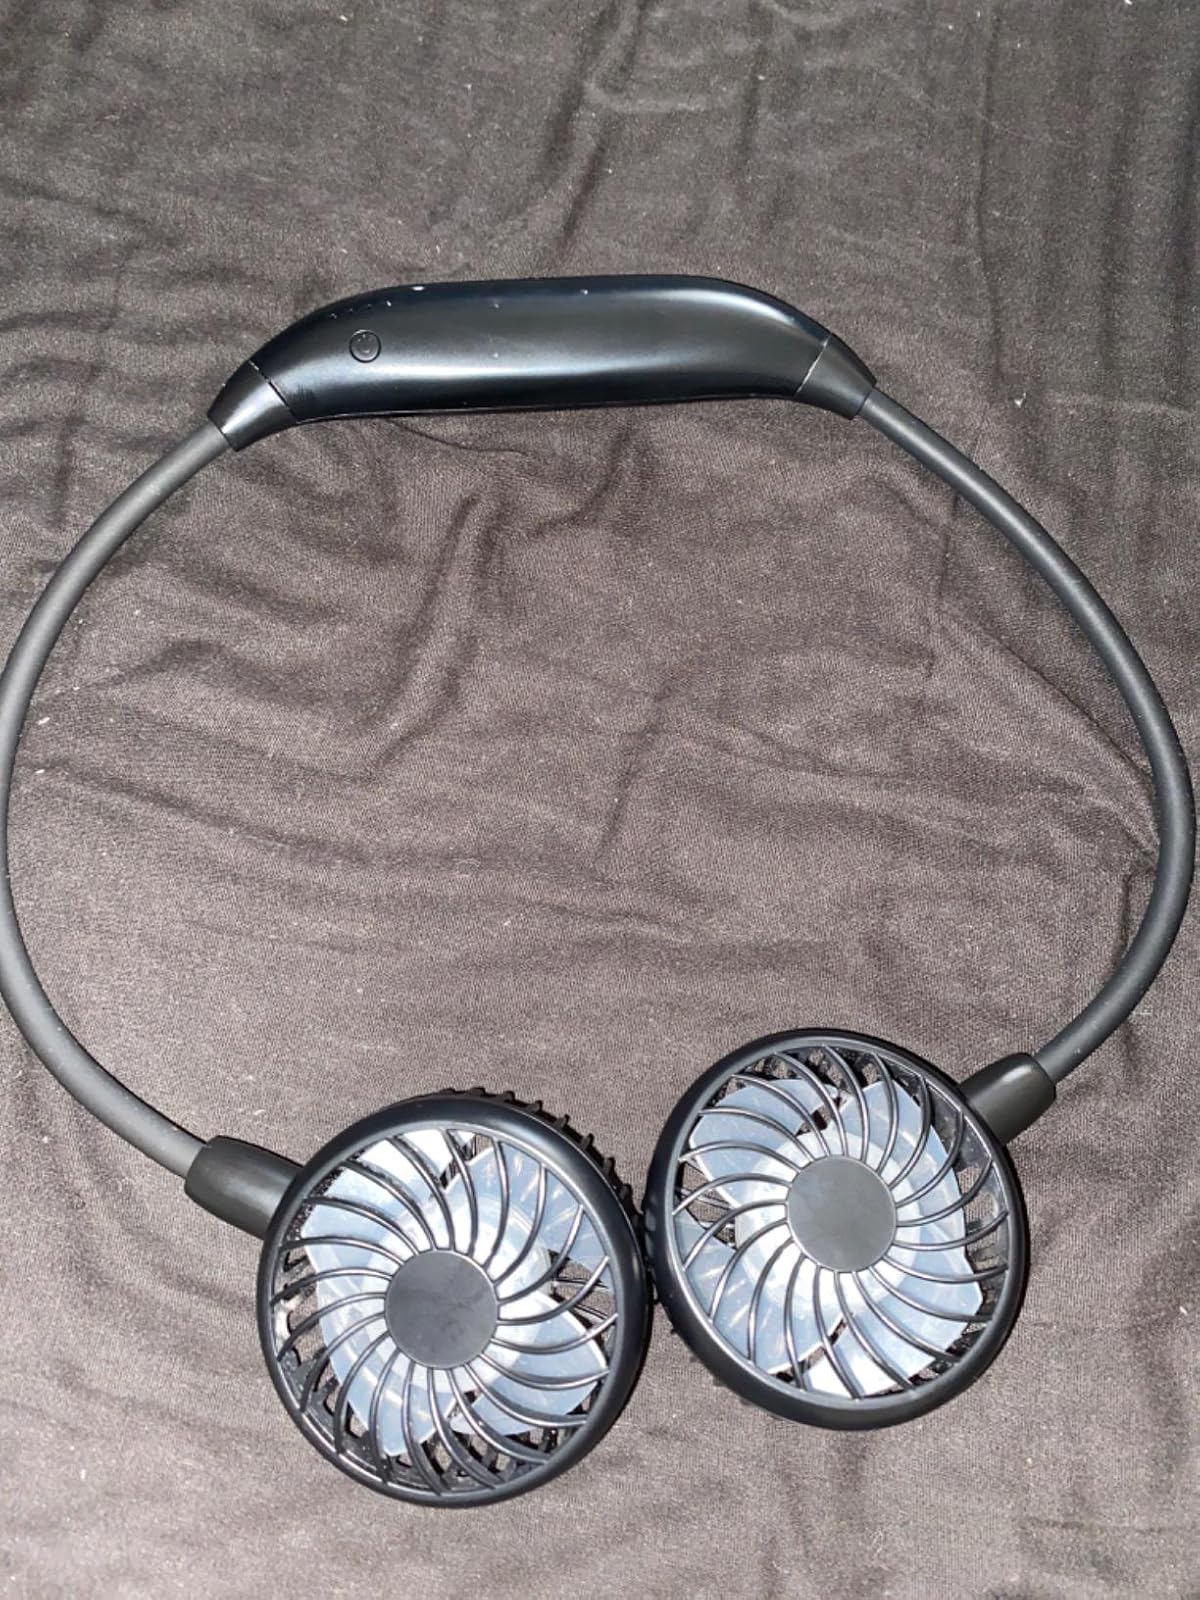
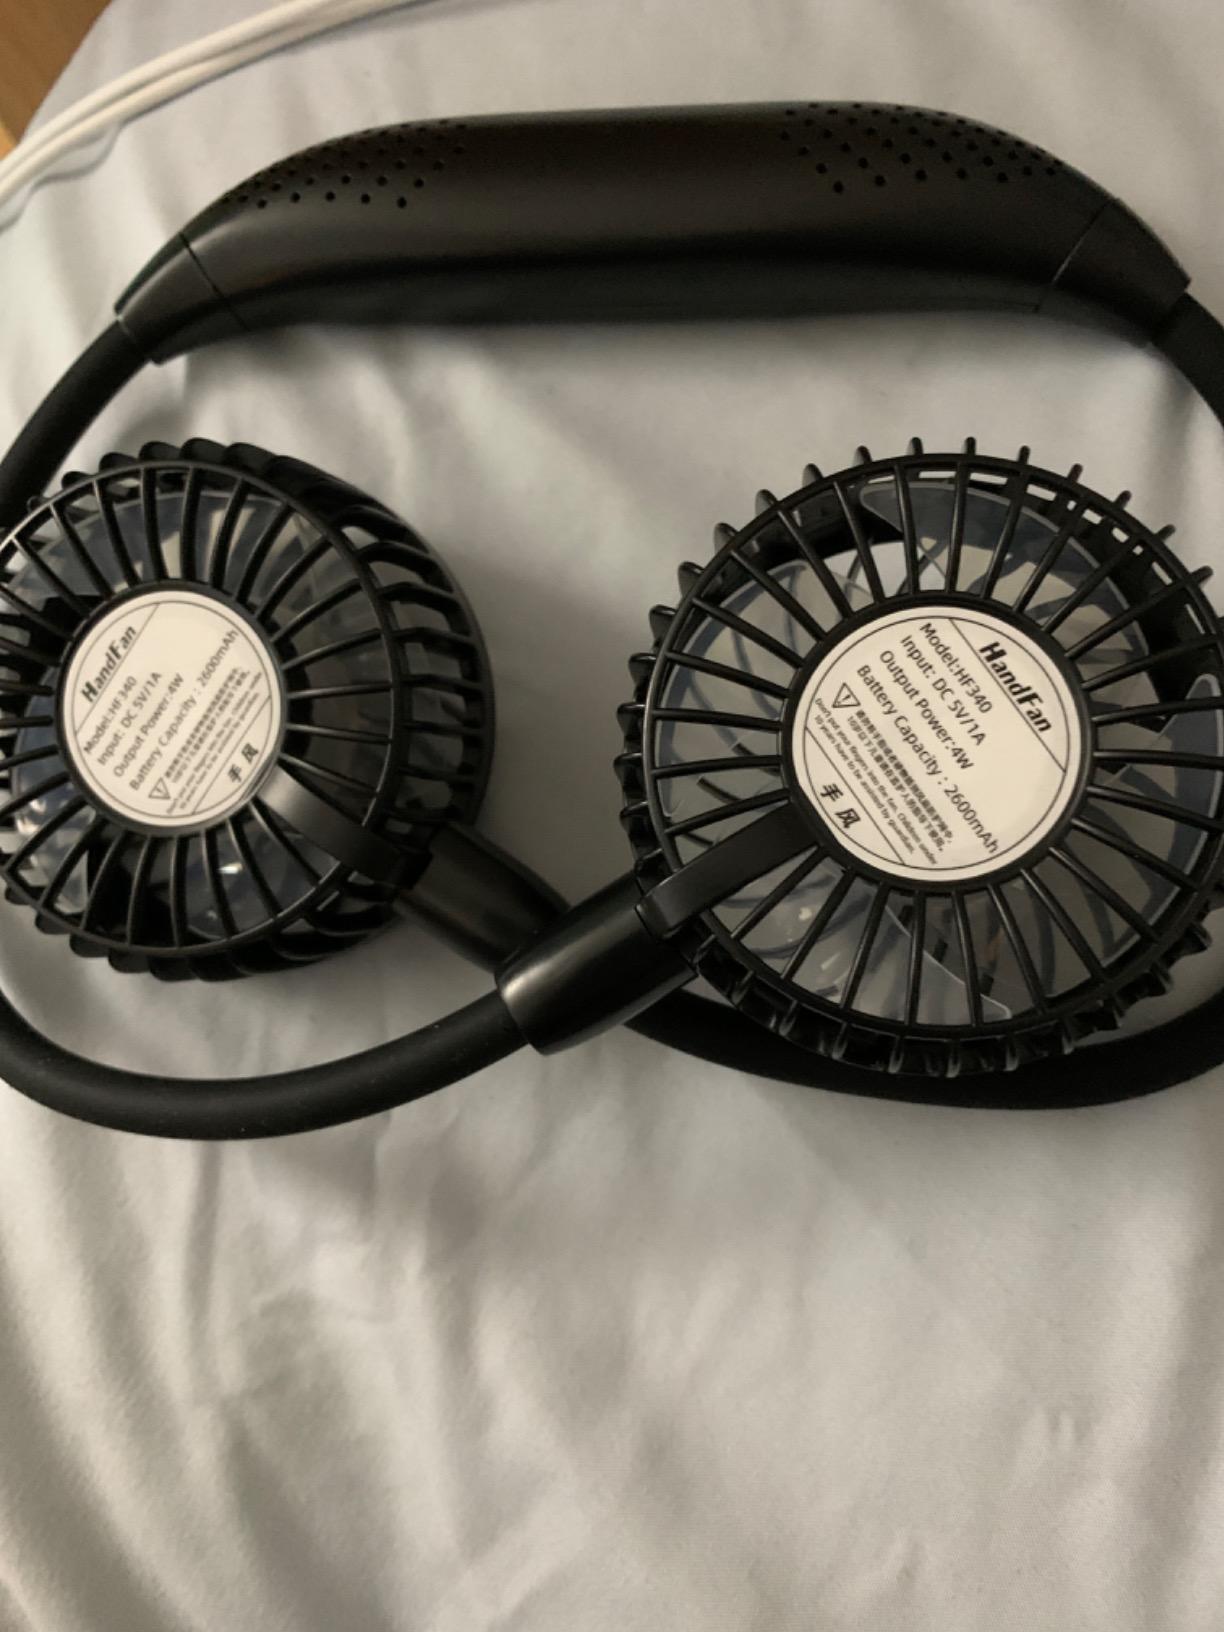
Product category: fan
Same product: yes